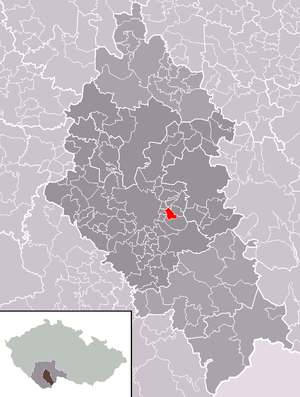
Dubičné est une commune du district de České Budějovice, dans la région de Bohême-du-Sud, en République tchèque. Sa population s'élevait à 410 habitants en 2020.